Anant Ramachandra Gokhale

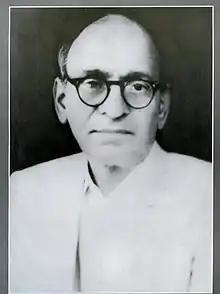
Anant Ramachandra Gokhale

Anant Ramachandra Gokhale (14 February 1907 – 25 June 1978) was an educationalist. In 20th century India, many great personalities walked in multifaceted fields of Indian society. Many amongst them served the nation in different capacities through various occupations. Some of them contributed immensely in the field of education all over India. Gokhale was amongst such personalities who worked all his life for women education and welfare.